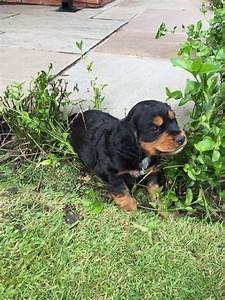
Label: cane